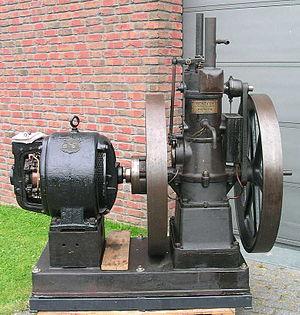
Le musée de l'automobile Dr Carl Benz est un musée de l’automobile de collection de 1984, de Ladenburg dans le Bade-Wurtemberg en Allemagne. Il est dédié en particulier au constructeur automobile Benz & Cⁱᵉ, C. Benz Söhne, Daimler-Mercedes-Benz, de l'inventeur industriel Carl Benz.